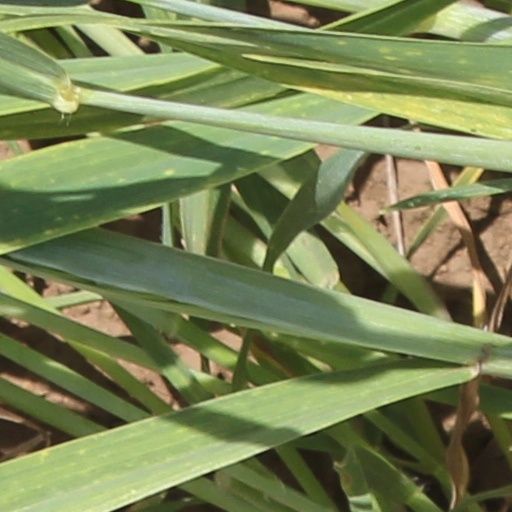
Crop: wheat